List of cities in Gunma Prefecture by population

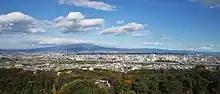
Takasaki

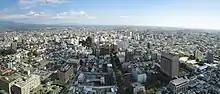
Maebashi

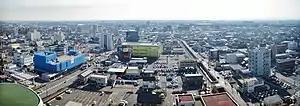
Ōta

The following table lists the 24 cities, villages and towns in Gunma with a population of at least 10,000 on October 1, 2020, according to the 2020 Census. The table also gives an overview of the evolution of the population since the 1995 census.